Luzerne County Library System

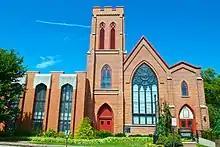
Osterhout Free Library in Wilkes-Barre

The Luzerne County Library System (LCLS) is an organization that administers ten libraries in Luzerne County, Pennsylvania. Founded in 1984, it is headquartered at the Osterhout Free Library in Wilkes-Barre, Pennsylvania. Along with hosting various permanent and temporary collections of books and media, the member libraries provide various services and activities.